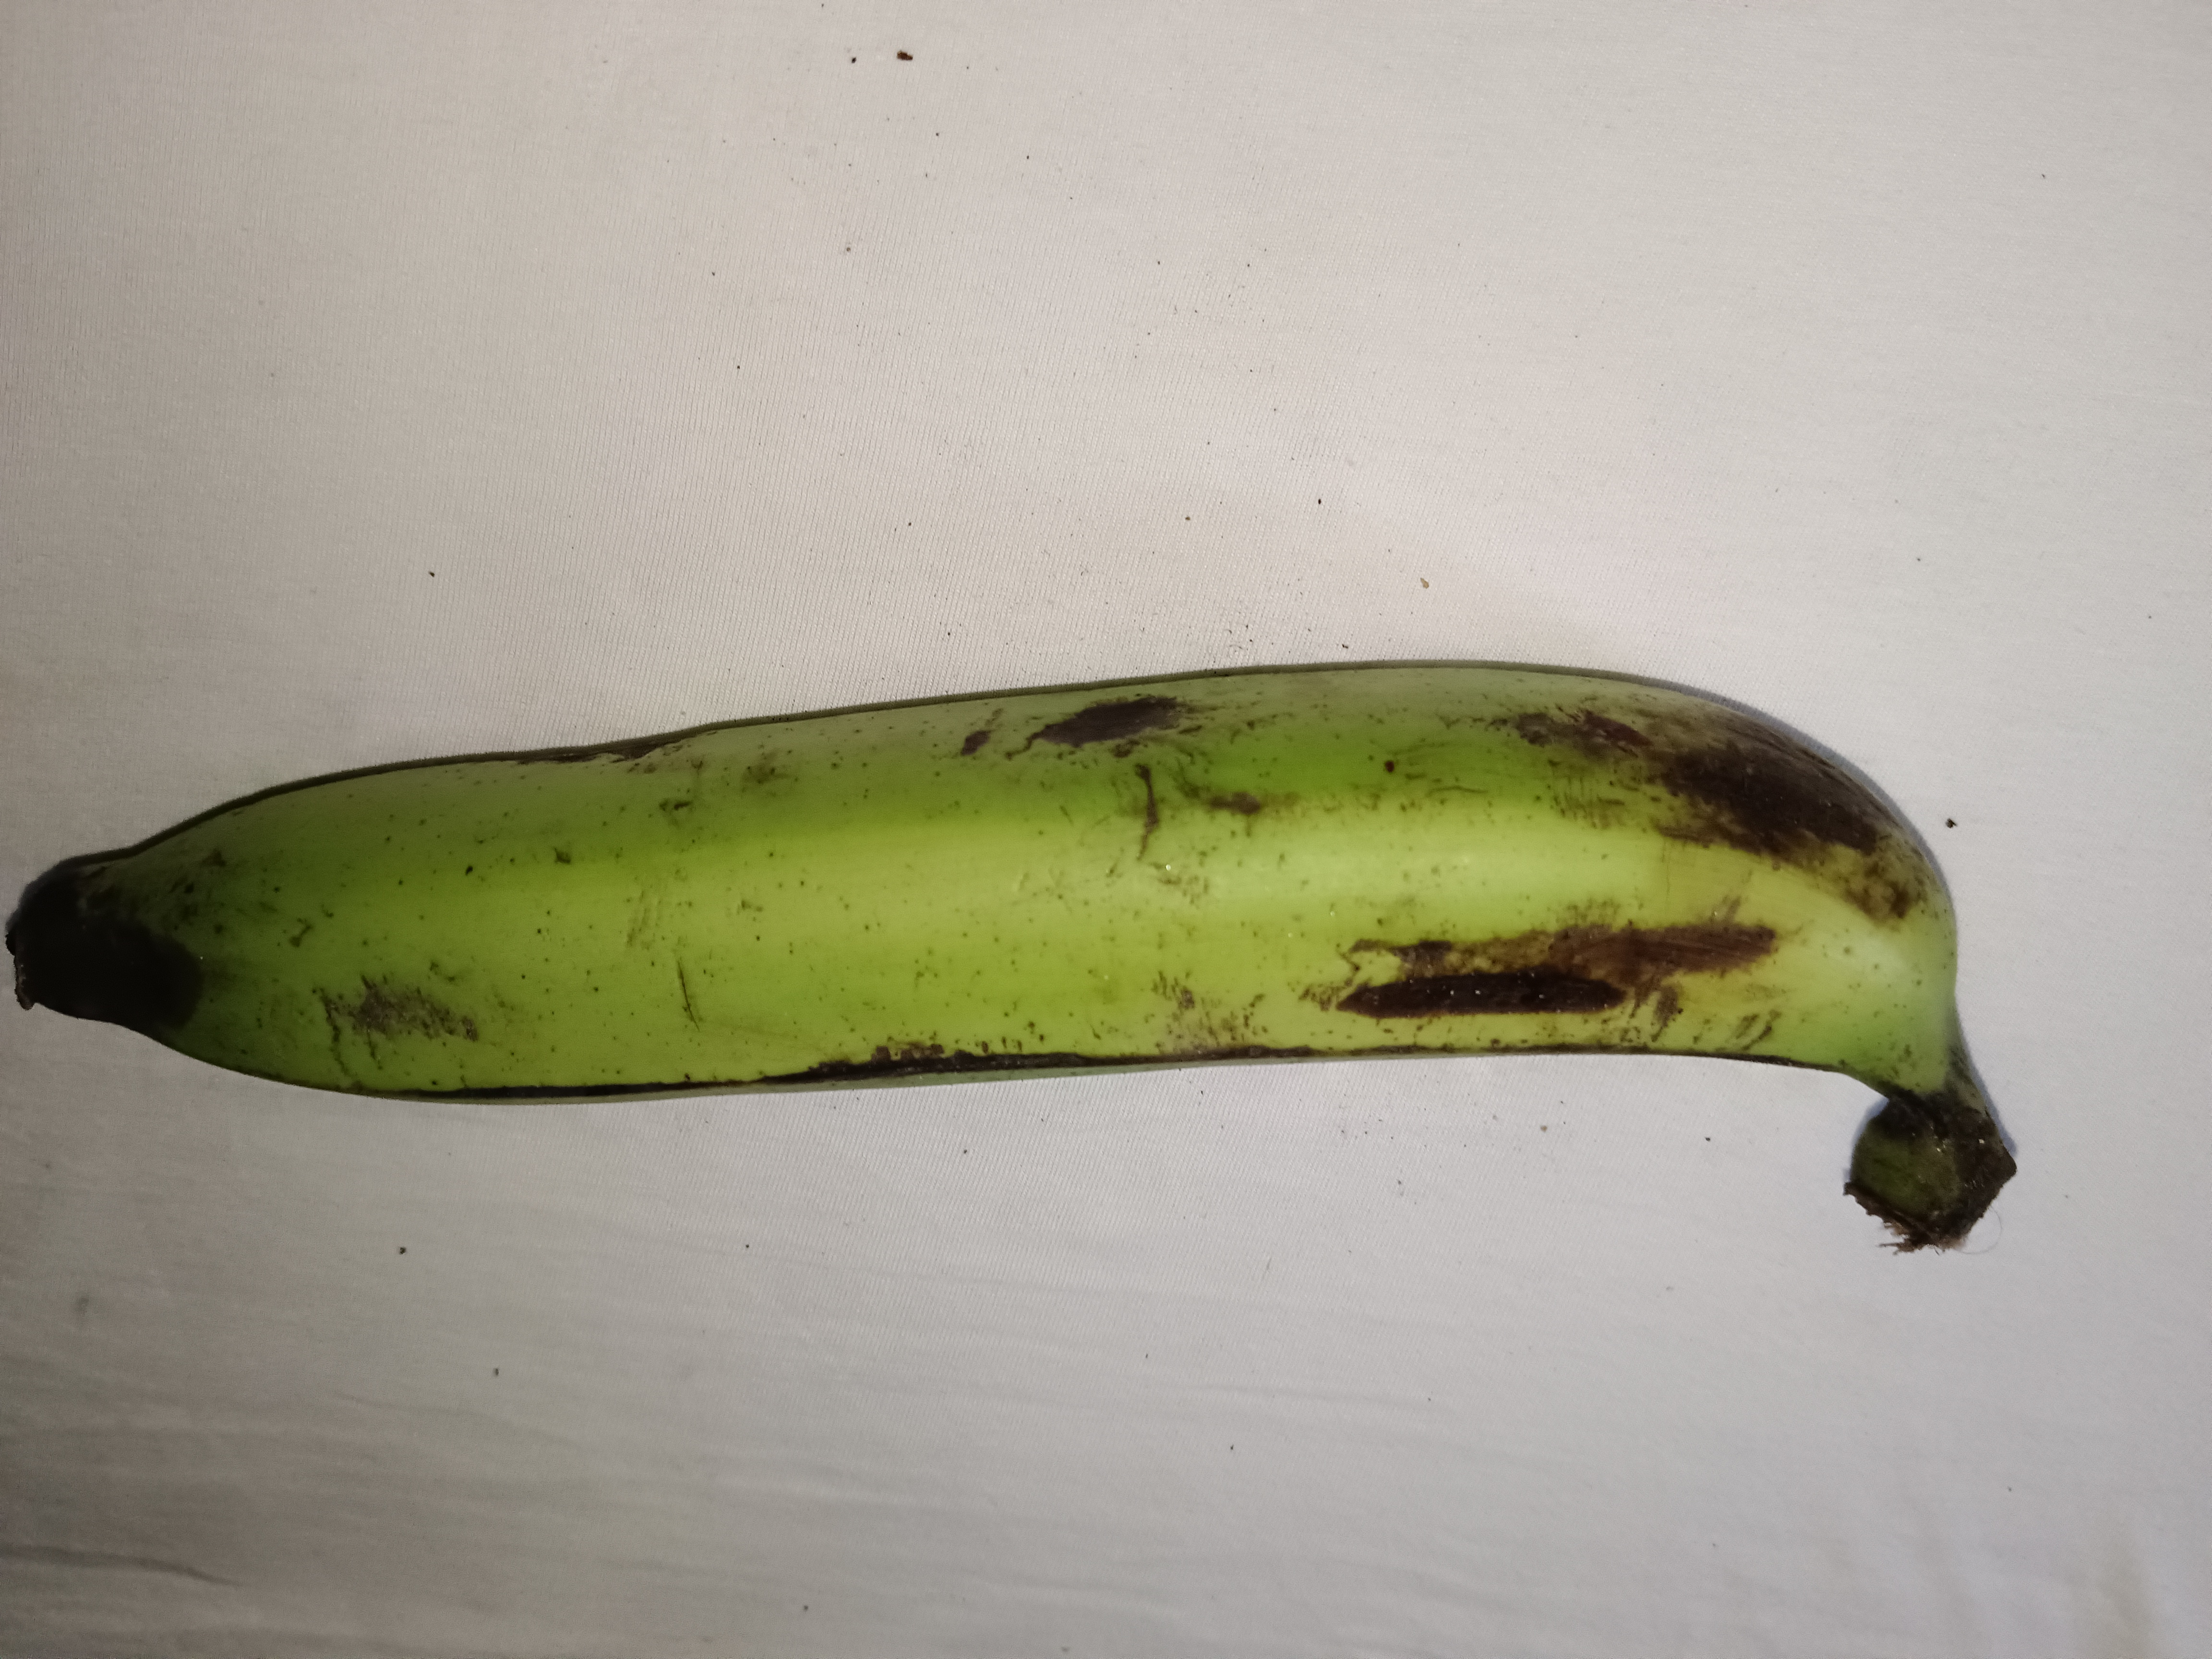
Banana variety: Shagor